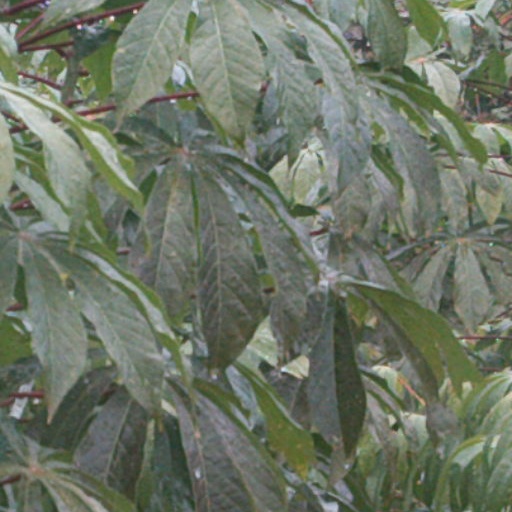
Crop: cassava